Rail transport in Lebanon

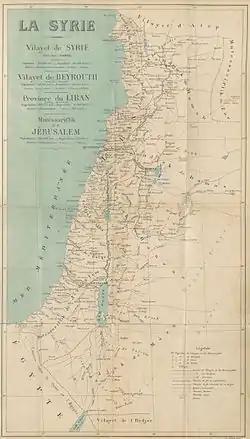
An 1896 map of Syria and Beirut, depicting the original Beirut–Damascus–Hauran Railway and planned route of the DHP

Hasan Beyhum Efendi received a concession to construct a tramway between Beirut and Damascus in 1891. Beyhum sold the concession later that year to the French or , which was anxious to forestall two mooted British lines, one from Jaffa and another from Haifa, either of which would have undercut Beirut's status as the primary port of the northern Levant. In the event, the Jaffa line was never extended towards Damascus and the Haifa line ran out of money having completed just or of track.